Bilwamangal

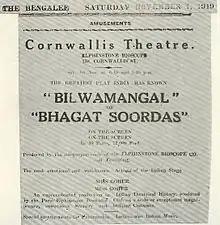
Film advertisement

Bilwamangal (pronounced ), also known as Bhagat Soordas, is a 1919 Indian black-and-white silent film directed by Rustomji Dhotiwala, based on a story by Champshi Udeshi about the medieval Hindu devotional poet Bilwamangala (also identified with Surdas). This full length (12000 feet) film was produced by the Elphinstone Bioscope Company, Calcutta with Bengali intertitles and is credited as the first Bengali feature film. It was released on 1 November 1919 at Cornwallis Theatre in Calcutta. The National Film Archive of India acquired the footage of film from Cinémathèque Française, France in 2016. The acquired footage is 594 metres long or run 28 minutes at 18 fps.